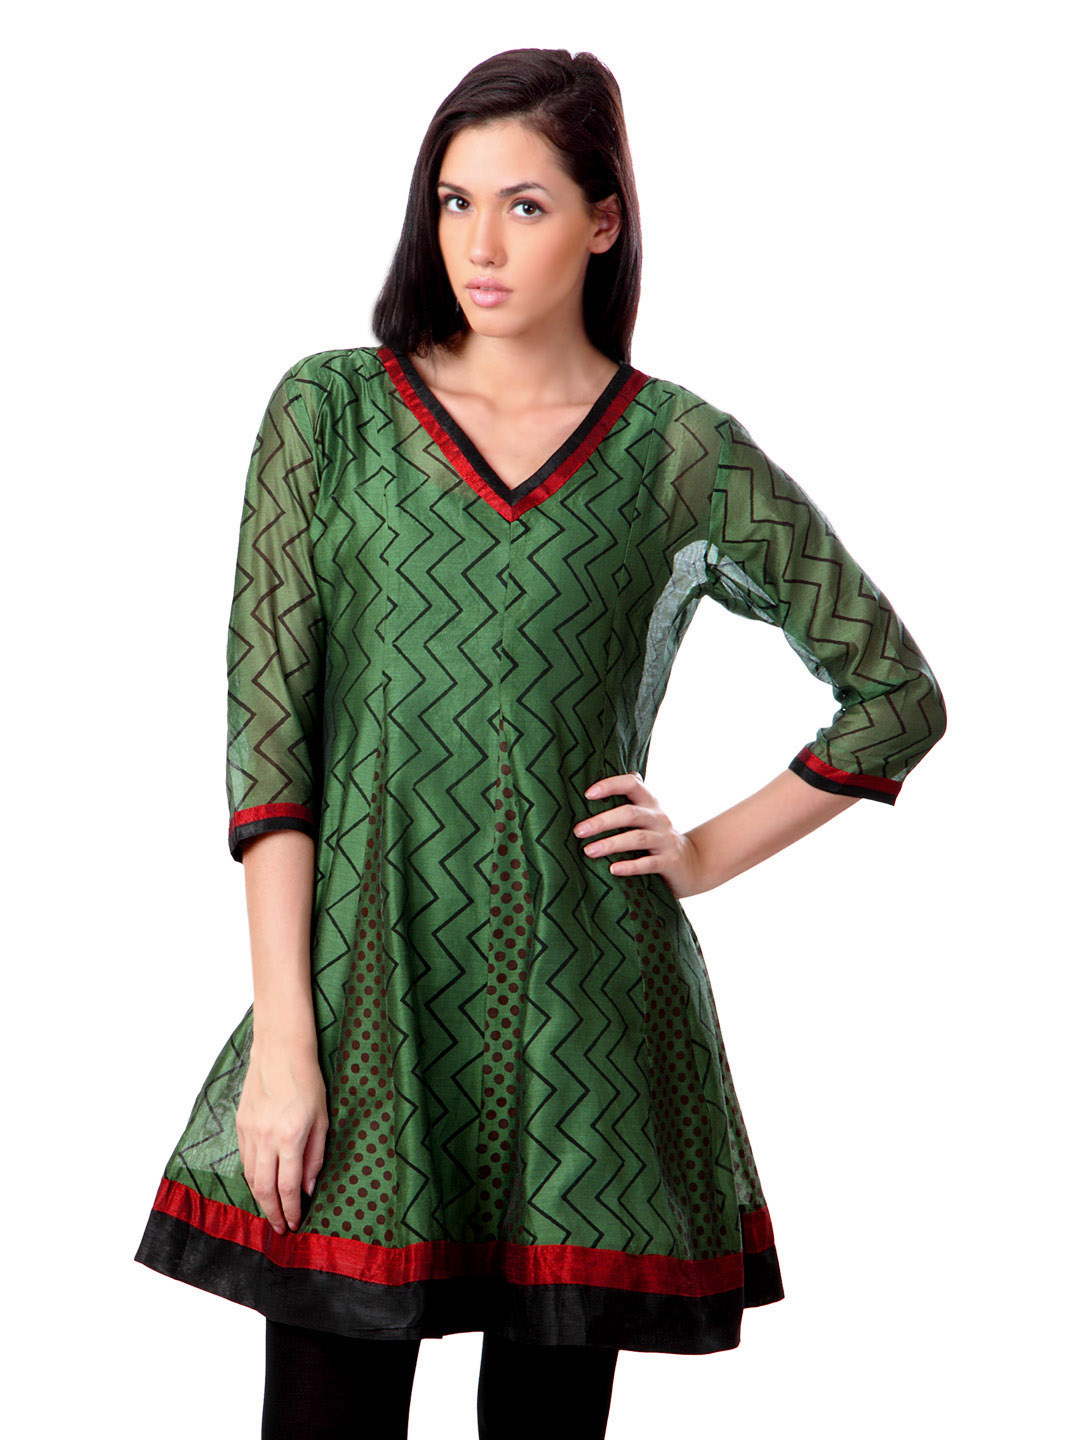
Sushilas Women Green Kurta
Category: Apparel / Topwear / Kurtas
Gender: Women
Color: Green
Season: Summer 2012
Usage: Ethnic